Prairie Chapel Ranch

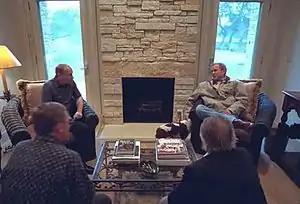
Putin and Bush in 2001

On November 16, 2001, Vladimir Putin visited President Bush on his Prairie ranch where discussions were held as well as relationships amended. With the two holding a press conference at Crawford High School they spoke about how Russia is now an ally and that they should quit holding on to the dead weight of the Cold War and further their friendship with each other. They then spoke about Afghanistan and the arms control that they would like to see in the coming years. They agreed to deep cuts in long-range nuclear warheads. But they did not reach a deal on how to pave the way for testing and deployment of a U.S. missile defense shield. President Bush quickly turned serious. He returned to a theme that had echoed throughout the summit: That U.S.-Russian ties had entered a new phase and arms control was no longer the driving force. "We've found many areas in which we can cooperate and we've found some areas where we disagree. But nevertheless, our disagreements will not divide us, as nations that need to combine to make the world more peaceful and prosperous," he said.